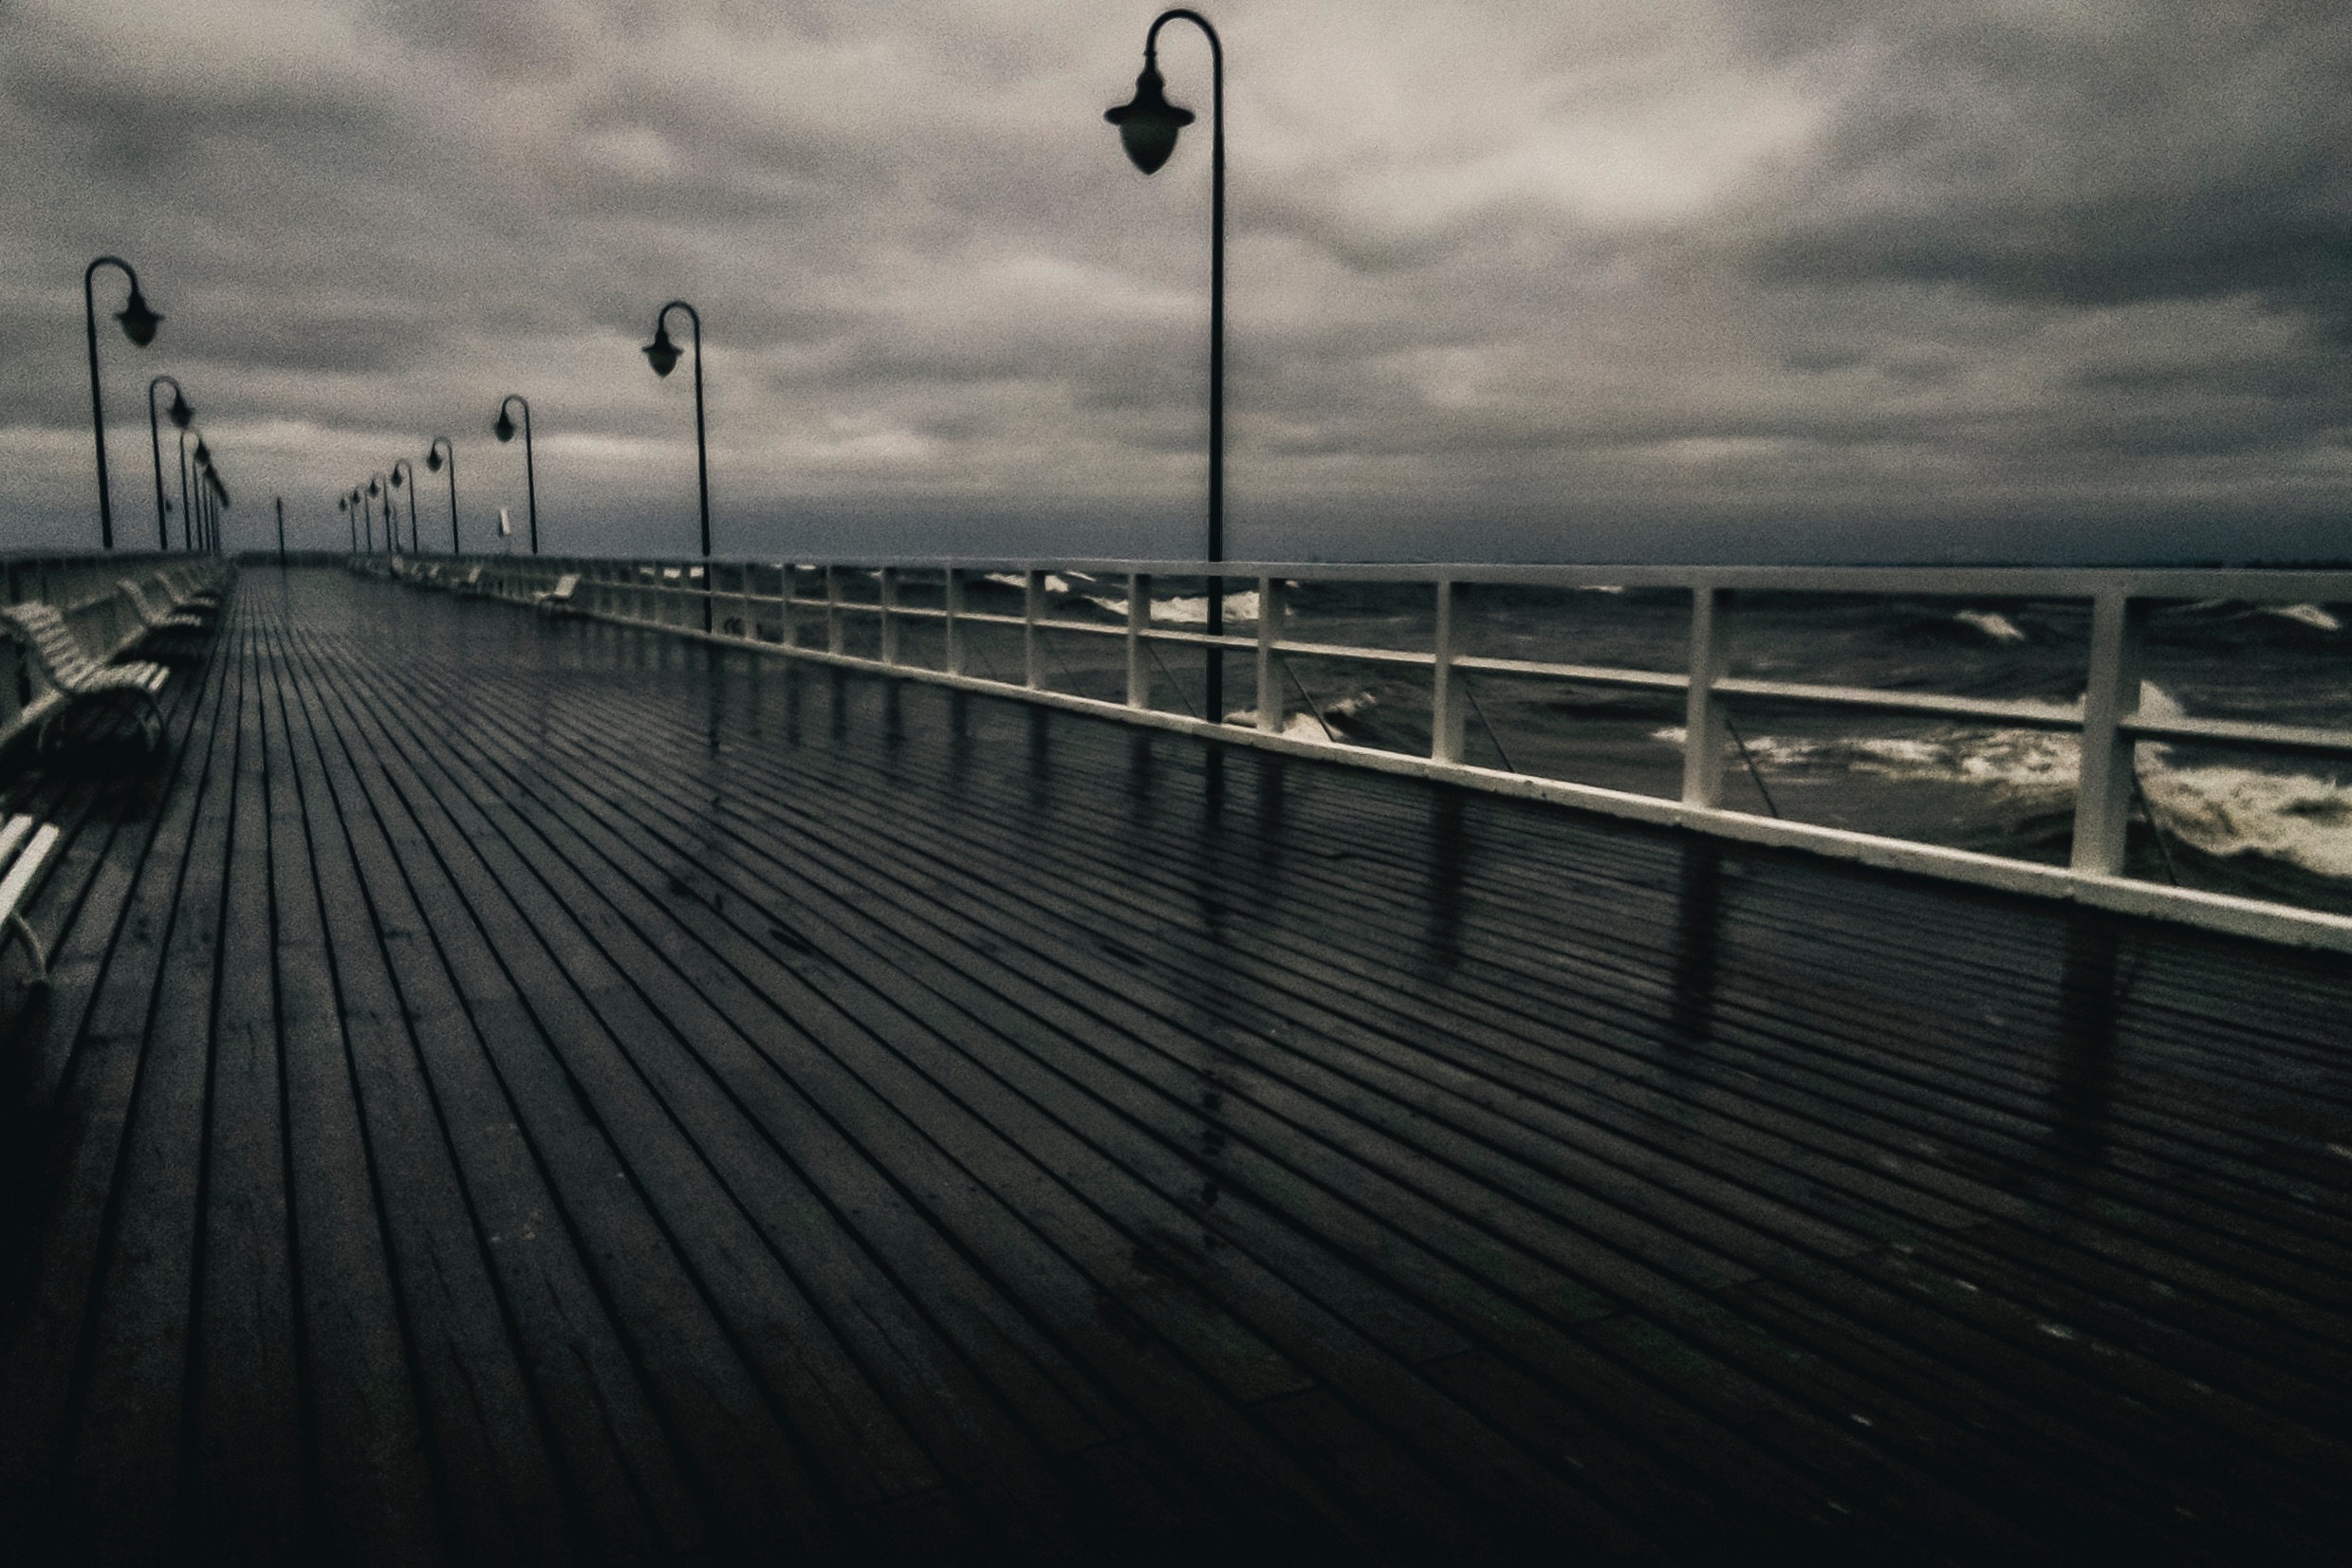
sea, coast, ocean, dock, cloud, bridge, wave, pier, dusk, evening, line, reflection, vehicle, darkness, monochrome, monochrome photography